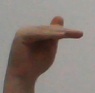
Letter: khaa